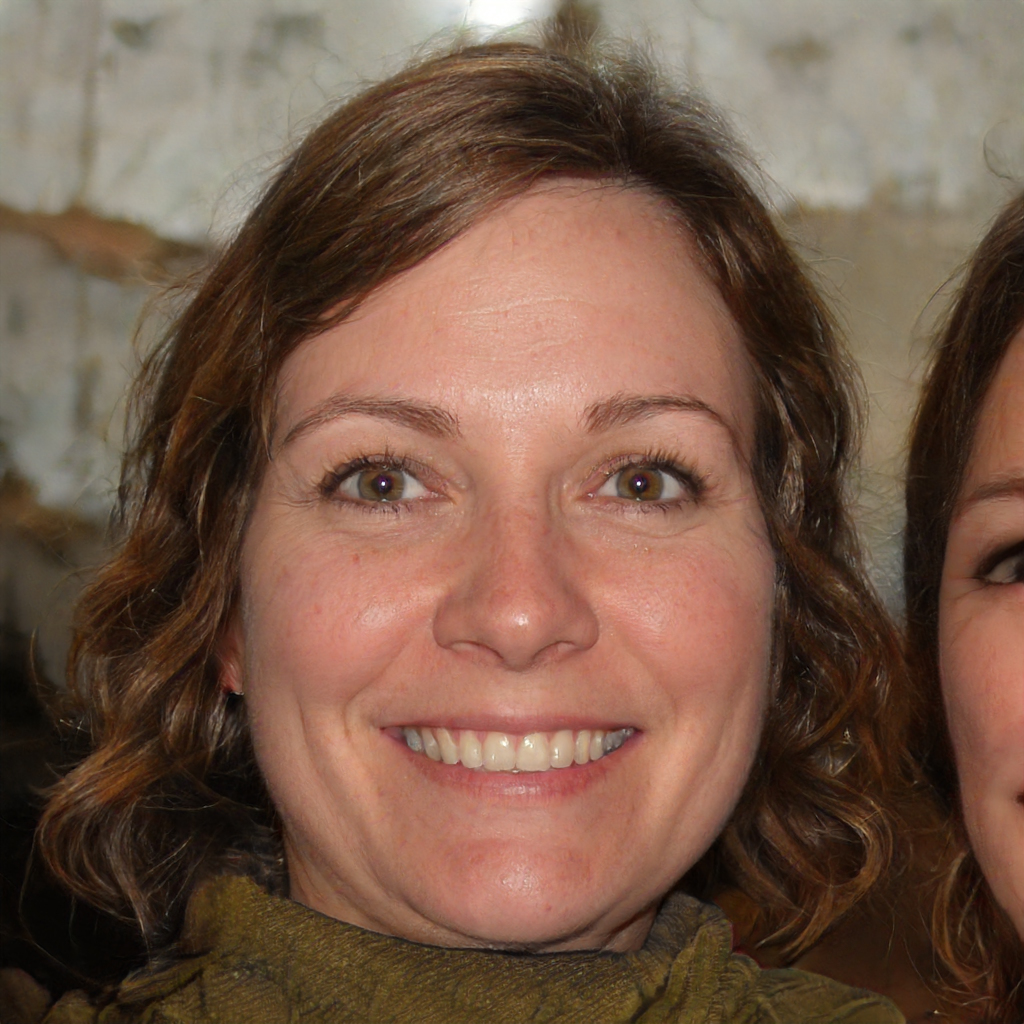
Label: Colored